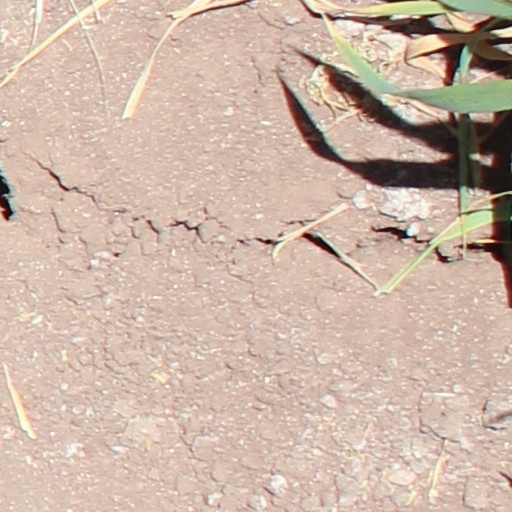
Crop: wheat